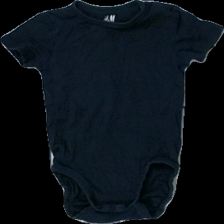
View: front
Type: Top
Category: Children
Brand: H&M
Colors: Black
Material: 100% cotton
Cut: Regular
Size: 80
Season: All
Damage location: middle right
Damage 2 location: bottom right
Damage 3 location: middle left
Price range: 50-100
Recommended usage: Reuse
Description: svart kortärmad body
Comment: body